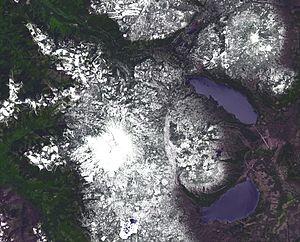
Image satellite du pic Diamond, prise le 20 juin 2011. Éclaircissement artificiel de +30% par rapport à l'image satellite originale. Notez l'important enneigement. Faites aussi référence aux annotations qui marquent les principaux endroits géographiques.
Le pic Diamond, en anglais : Diamond Peak, est un volcan éteint s'élevant à 2 666 mètres d'altitude dans la chaîne des Cascades, au centre de l'Oregon dans le Nord-Ouest des États-Unis. Il se trouve près du col Willamette, dans la réserve intégrale Diamond Peak, à cheval sur les forêts nationales de Willamette et de Deschutes. Ces aires protégées conservent notamment la faune et la flore, cette dernière étant caractérisée par de vastes forêts de conifères. La montagne est un volcan bouclier composé d'andésite basaltique qui a cessé d'être actif depuis plusieurs dizaines de milliers d'années. Il a ensuite connu une érosion sensible au cours de la dernière glaciation, il y a 11 000 ans. Celle-ci a laissé quelques cirques et lacs glaciaires sur ses versants et des glaciers dont subsistent, depuis le XXᵉ siècle, uniquement des névés alimentés par les importantes chutes de neige. Le sommet est découvert puis gravi, en 1852, en compagnie de William Macy, par le pionnier John Diamond qui lui donne son nom. Depuis, de nombreux sentiers de randonnée sillonnent la montagne et plusieurs itinéraires, praticables à pied comme en ski de montagne ou en raquettes, permettent d'accéder au sommet.